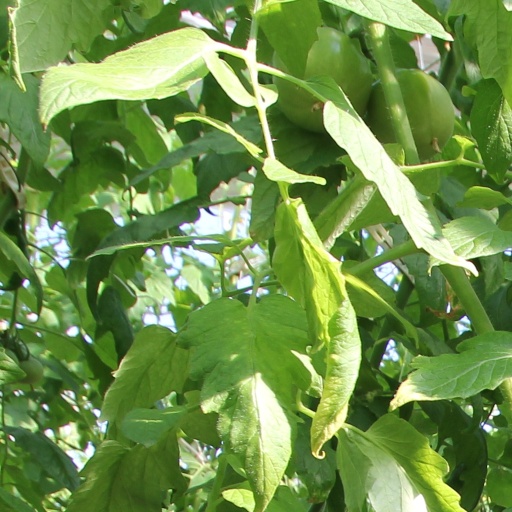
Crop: tomato